French cruiser Gloire (1900)

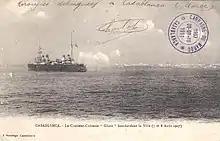
A postcard showing "Gloire" bombarding Casablanca, Morocco, in 1907

"Gloire", named after Glory, was authorized in the 1896 Naval Program and was ordered from the Arsenal de Lorient on 17 September 1898. The ship was laid down on 5 September 1899, launched on 27 June 1900, and completed on 28 April 1904. The cost of her construction was 22,081,725 francs. The ship was assigned as the flagship of Rear Admiral Joseph Bugard, commander of the 1st Cruiser Division of the Northern Squadron. "Gloire" had been relieved as flagship by 4 August 1905. Together with her sisters and , "Gloire" escorted the remains of John Paul Jones from France to Annapolis, Maryland, in April 1906 and then went on to visit New York City. The 2nd Cruiser Division had been formed by January 1907 and "Gloire" was the division's flagship. On 7–8 August the ship participated in the bombardment of Casablanca, the first step in the French conquest of Morocco. By October 1907 she was the flagship of Rear Admiral Joseph-Alphonse Philibert.